Y Speak

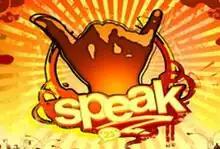
Title card

Y Speak is a youth-oriented debate show that discussed Philippine issues. The flagship show of Studio 23, it was hosted by Bianca Gonzalez which aired every Saturday.